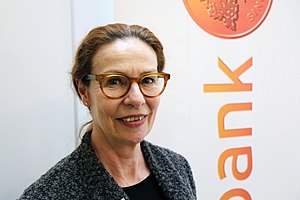
Birgitte Bonnesen
Birgitte Bonnesen, er en dansk-svensk forretnings kvinde. Hun var administrerende direktør i Swedbank i 2016 - 2019 og mellem 2017 og 2019 formand for den Svenska Bankföreningen.